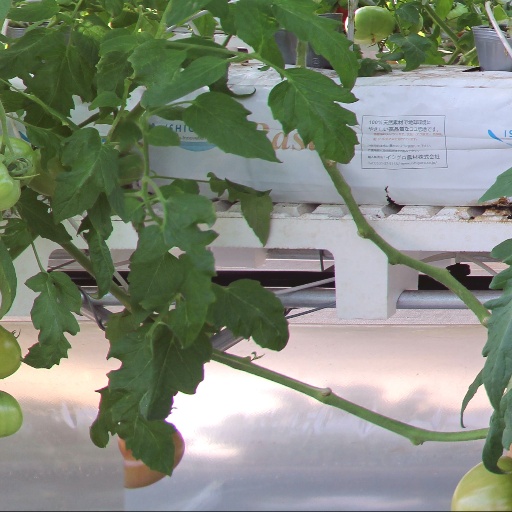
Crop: tomato